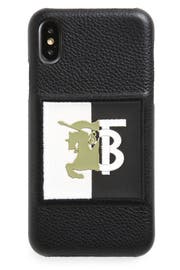
burberry s past and present collide on a structured iphone case branded with the heritage equestrian knight and newly designed monogram logo